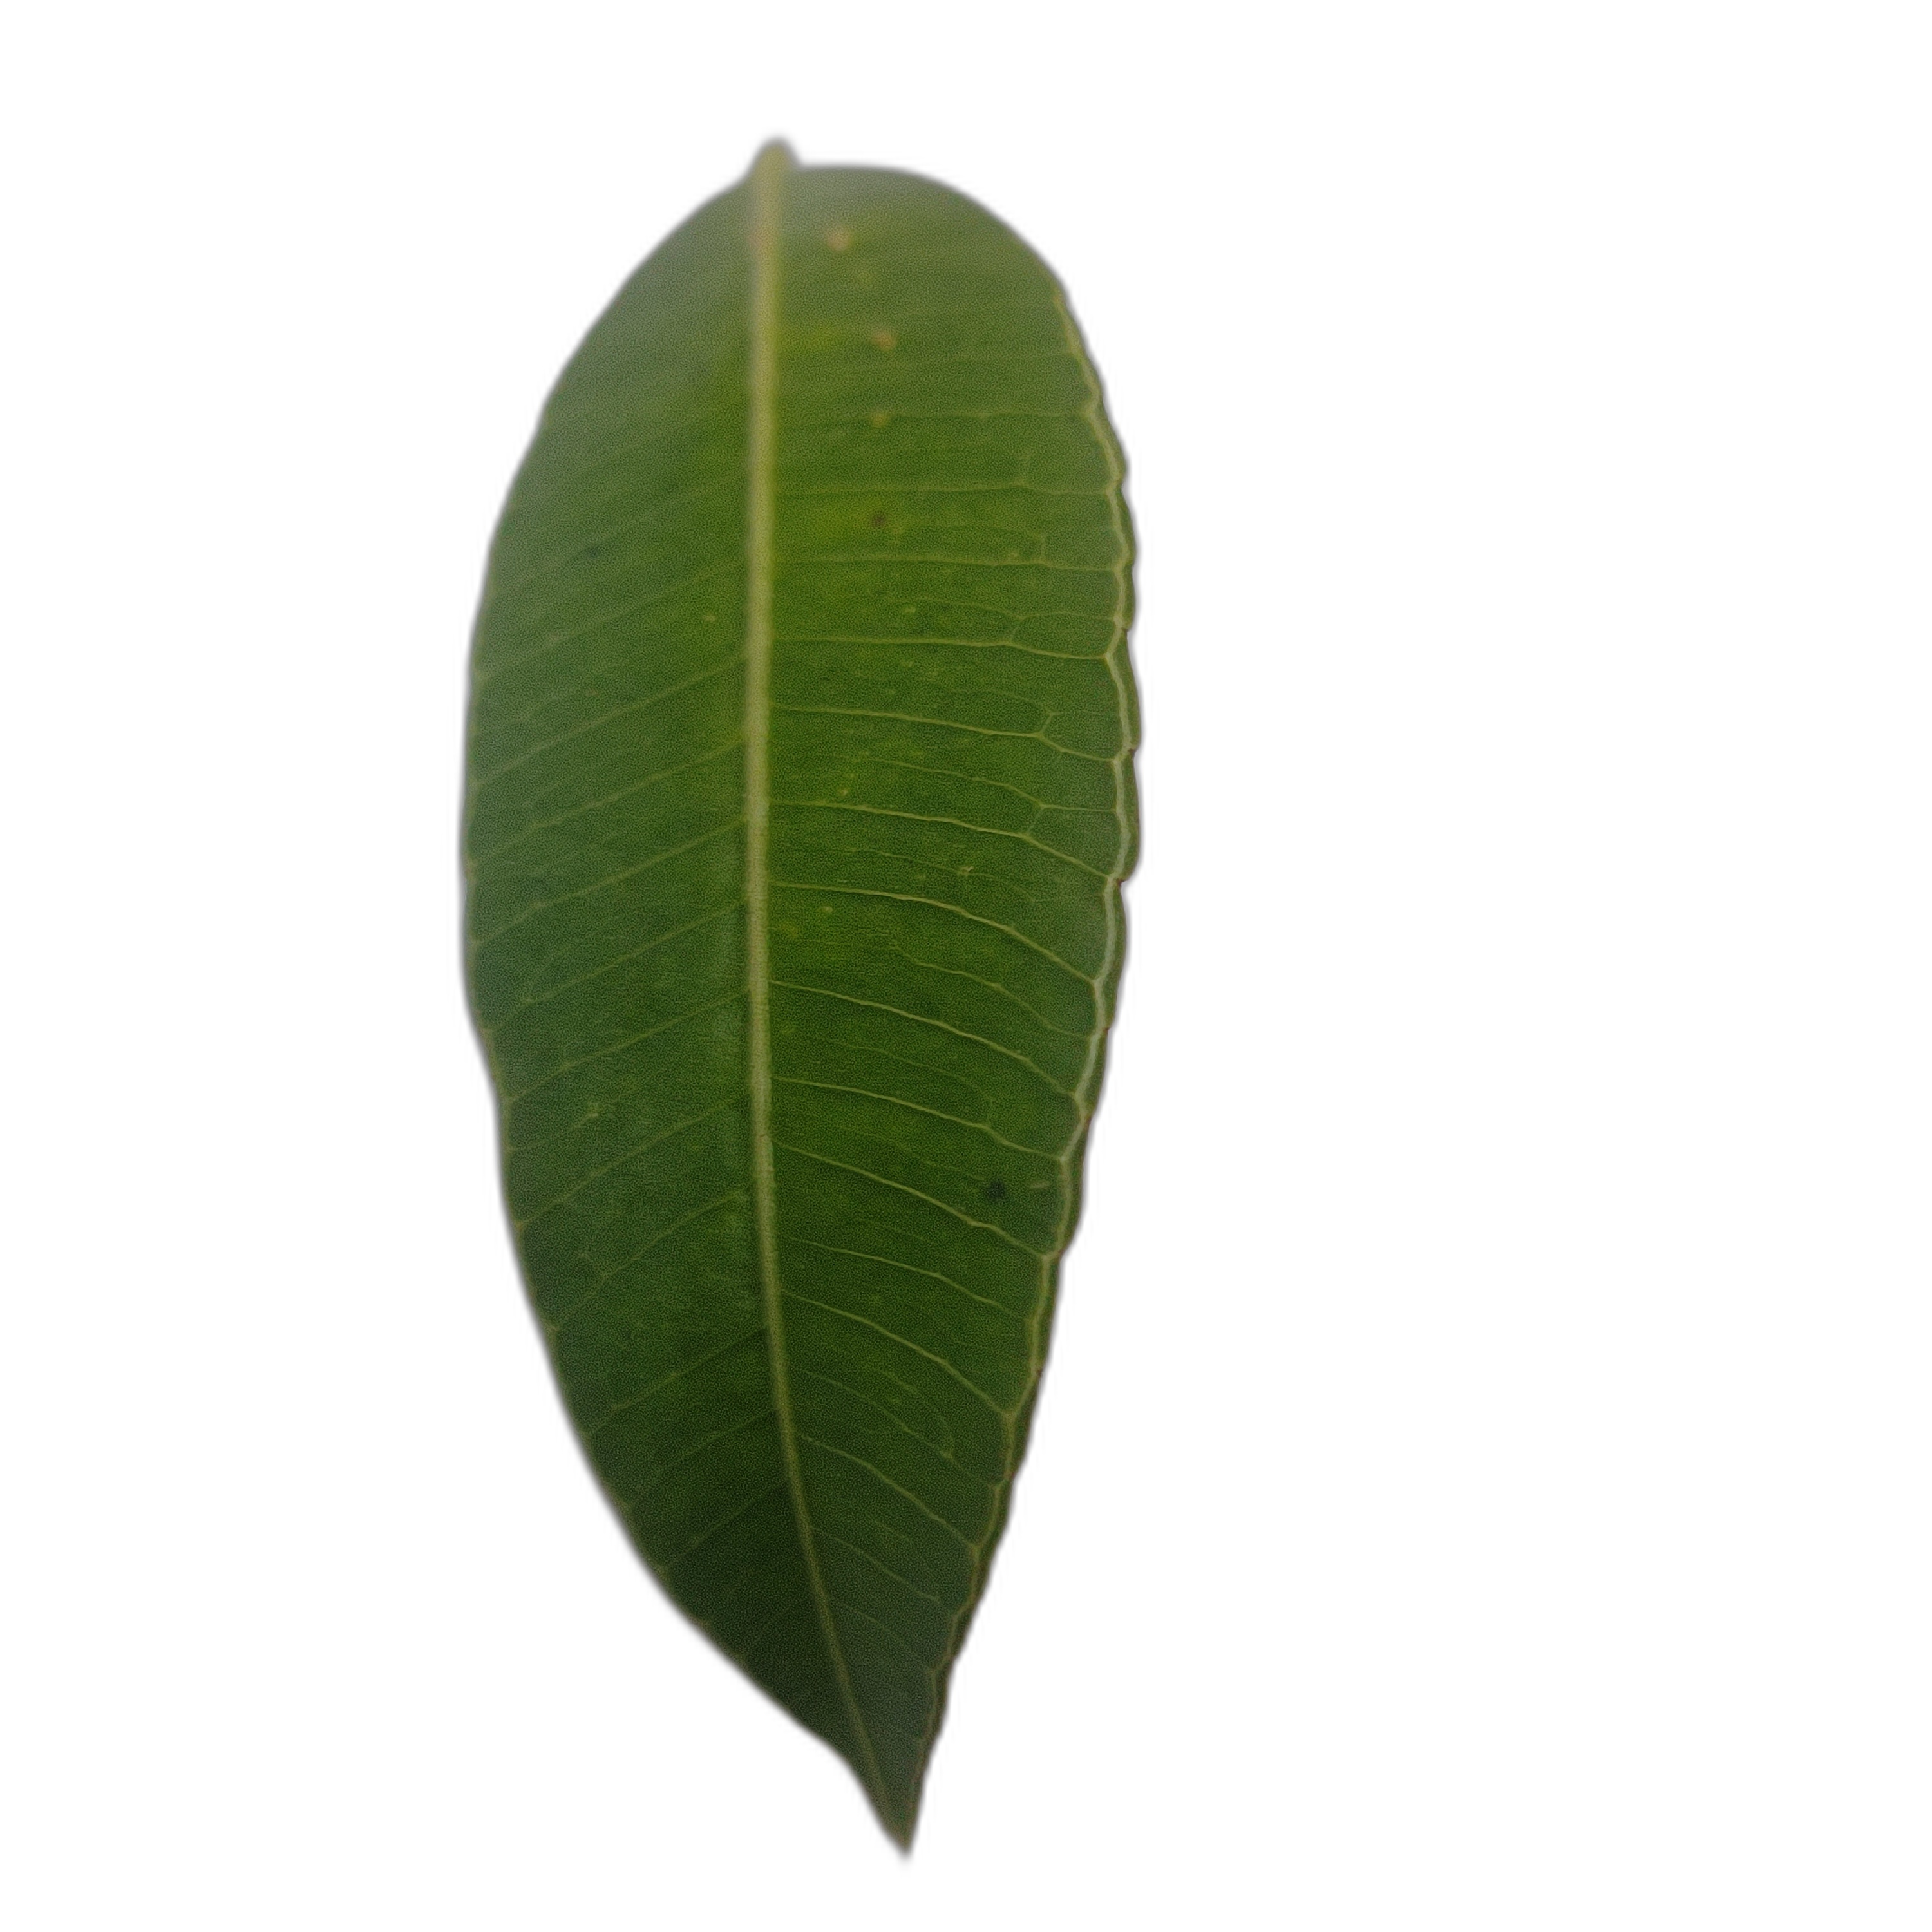
Label: healthy